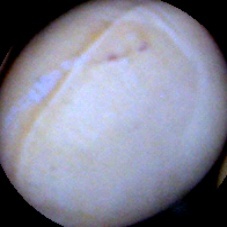
Label: Intact